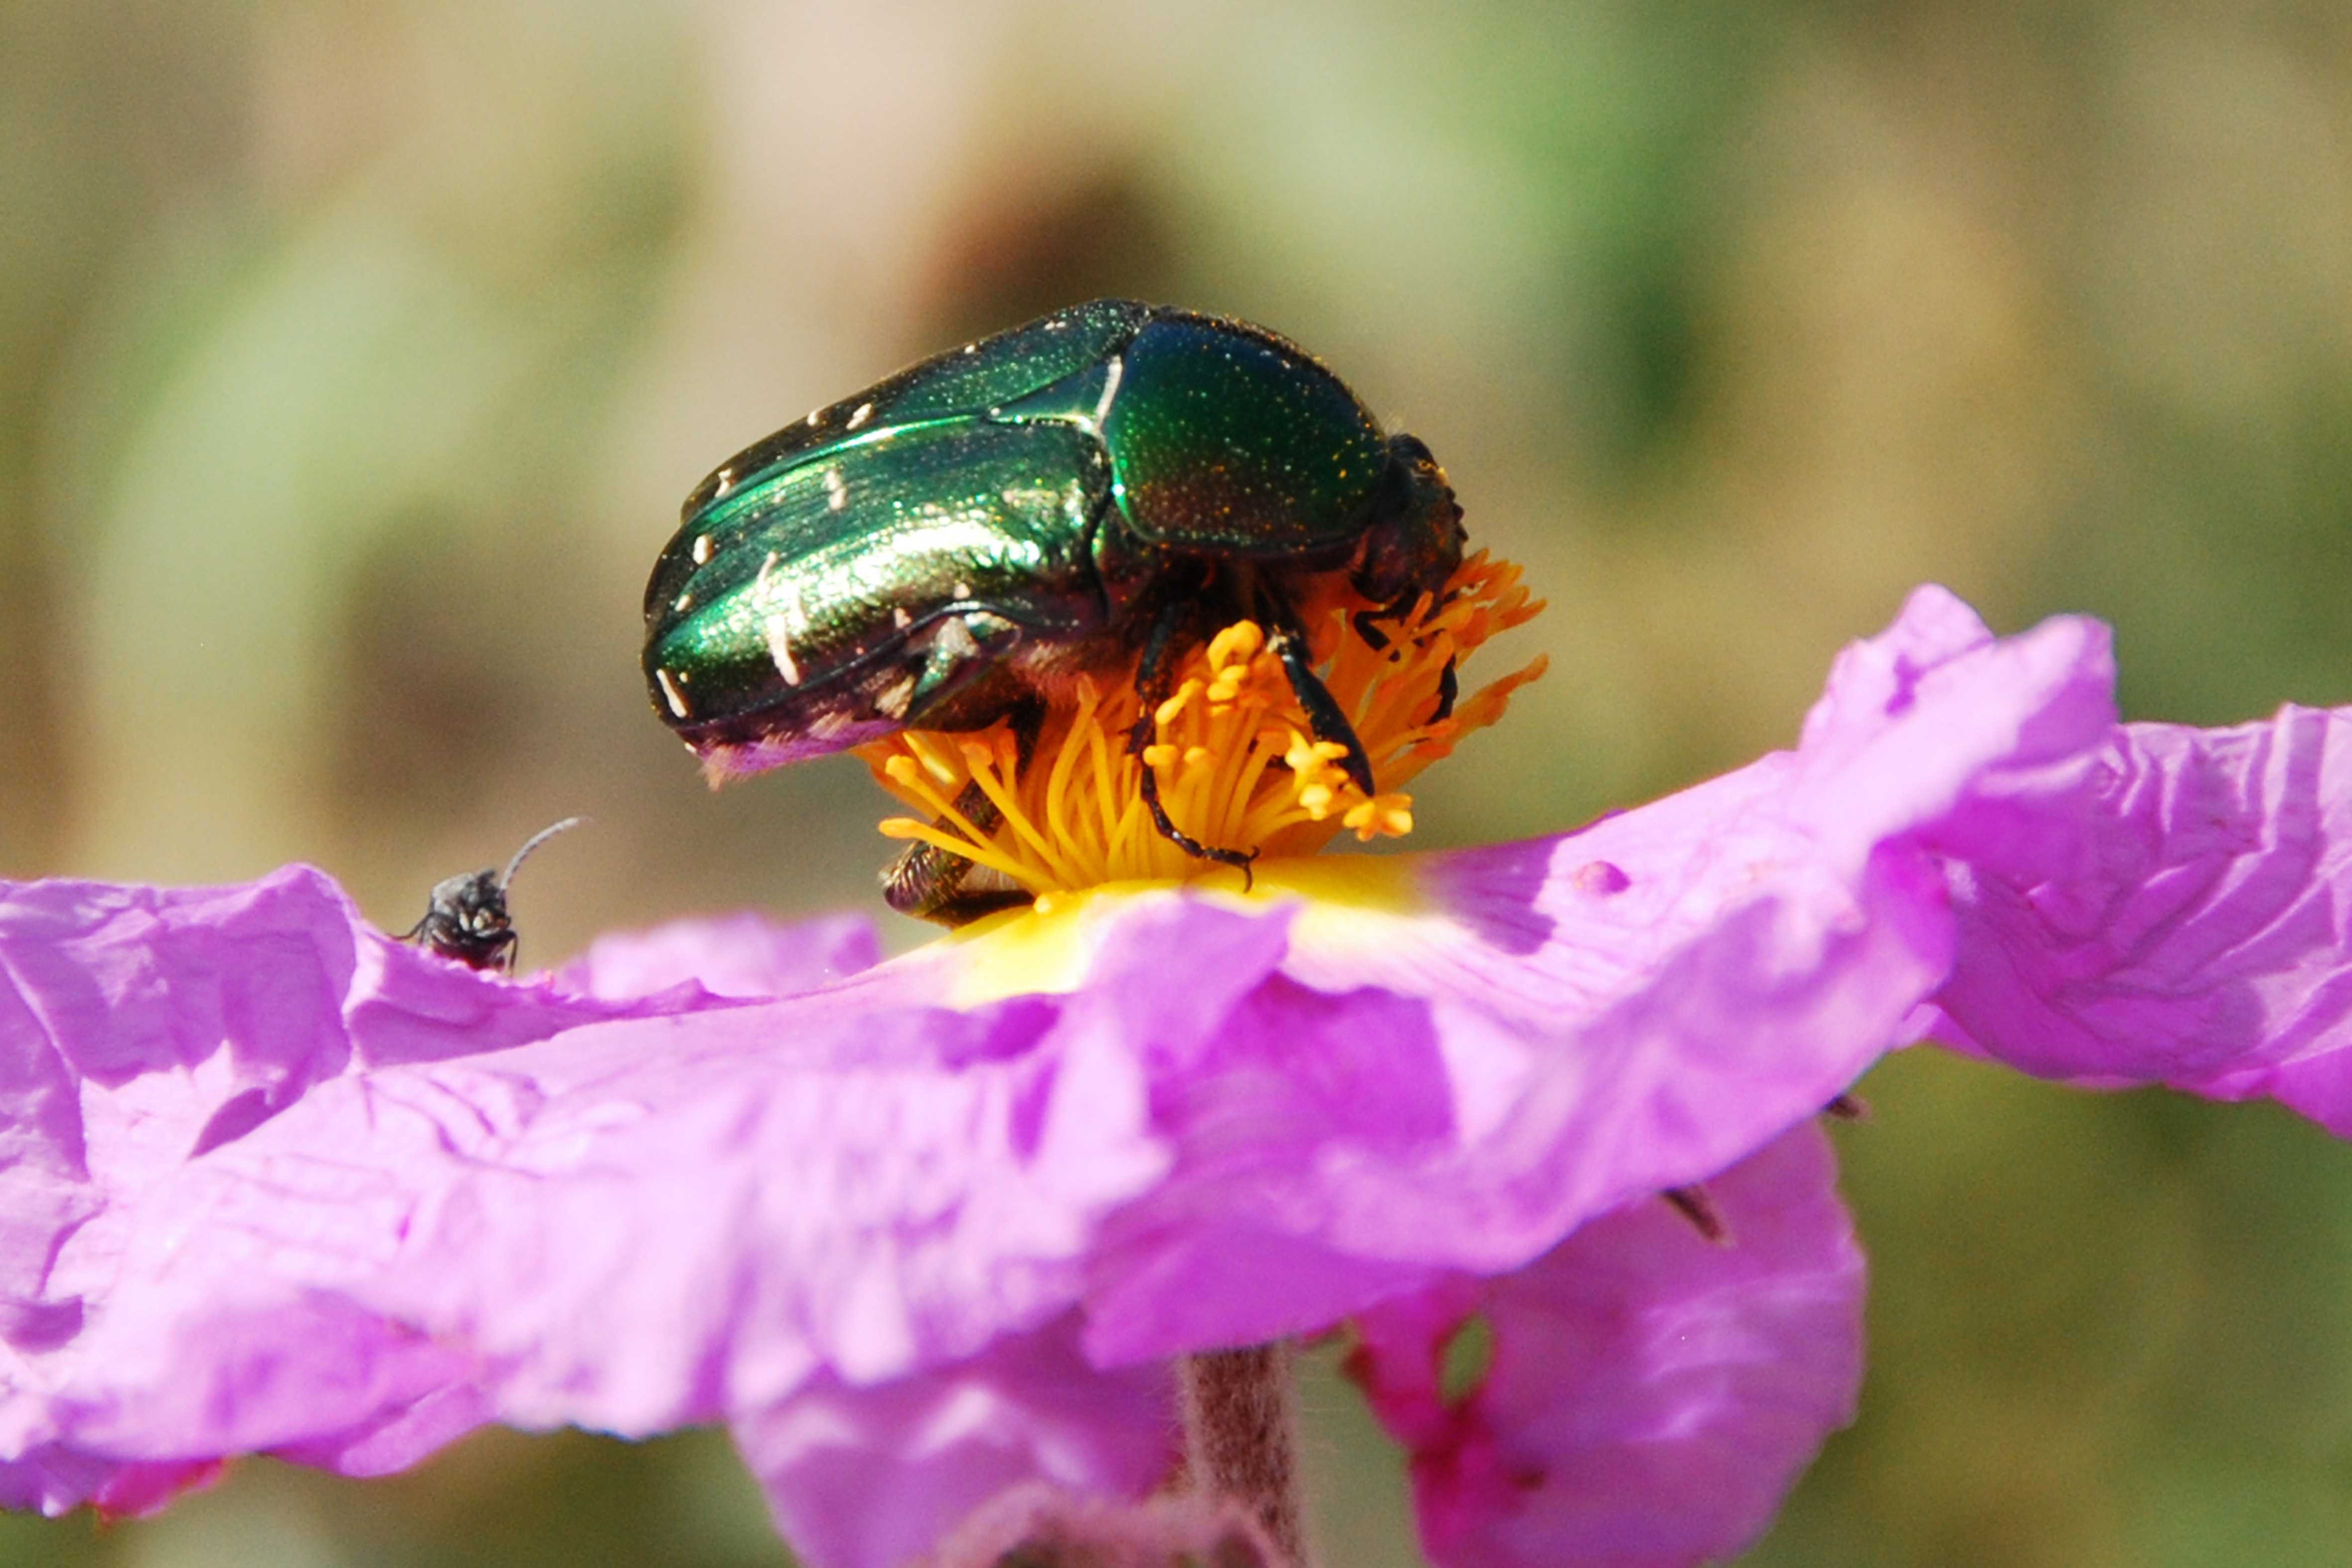
nature, blossom, photography, flower, petal, bloom, green, insect, pink, flora, fauna, invertebrate, flowers, close up, bee, beetle, nectar, macro photography, membrane winged insect